Duncan G. Stroik

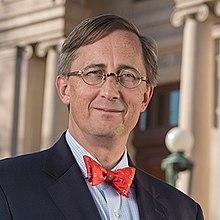

Duncan Gregory Stroik (born January 14, 1962), usually credited as Duncan G. Stroik, is an American architect, a professor of architecture at the University of Notre Dame School of Architecture, and founding editor of the "Sacred Architecture Journal." His work continues the tradition of classical and Palladian architecture, also known as New Classical Architecture.